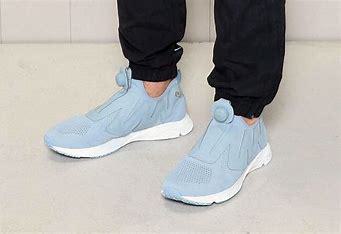
Brand: Reebok
Model: Pump Supreme